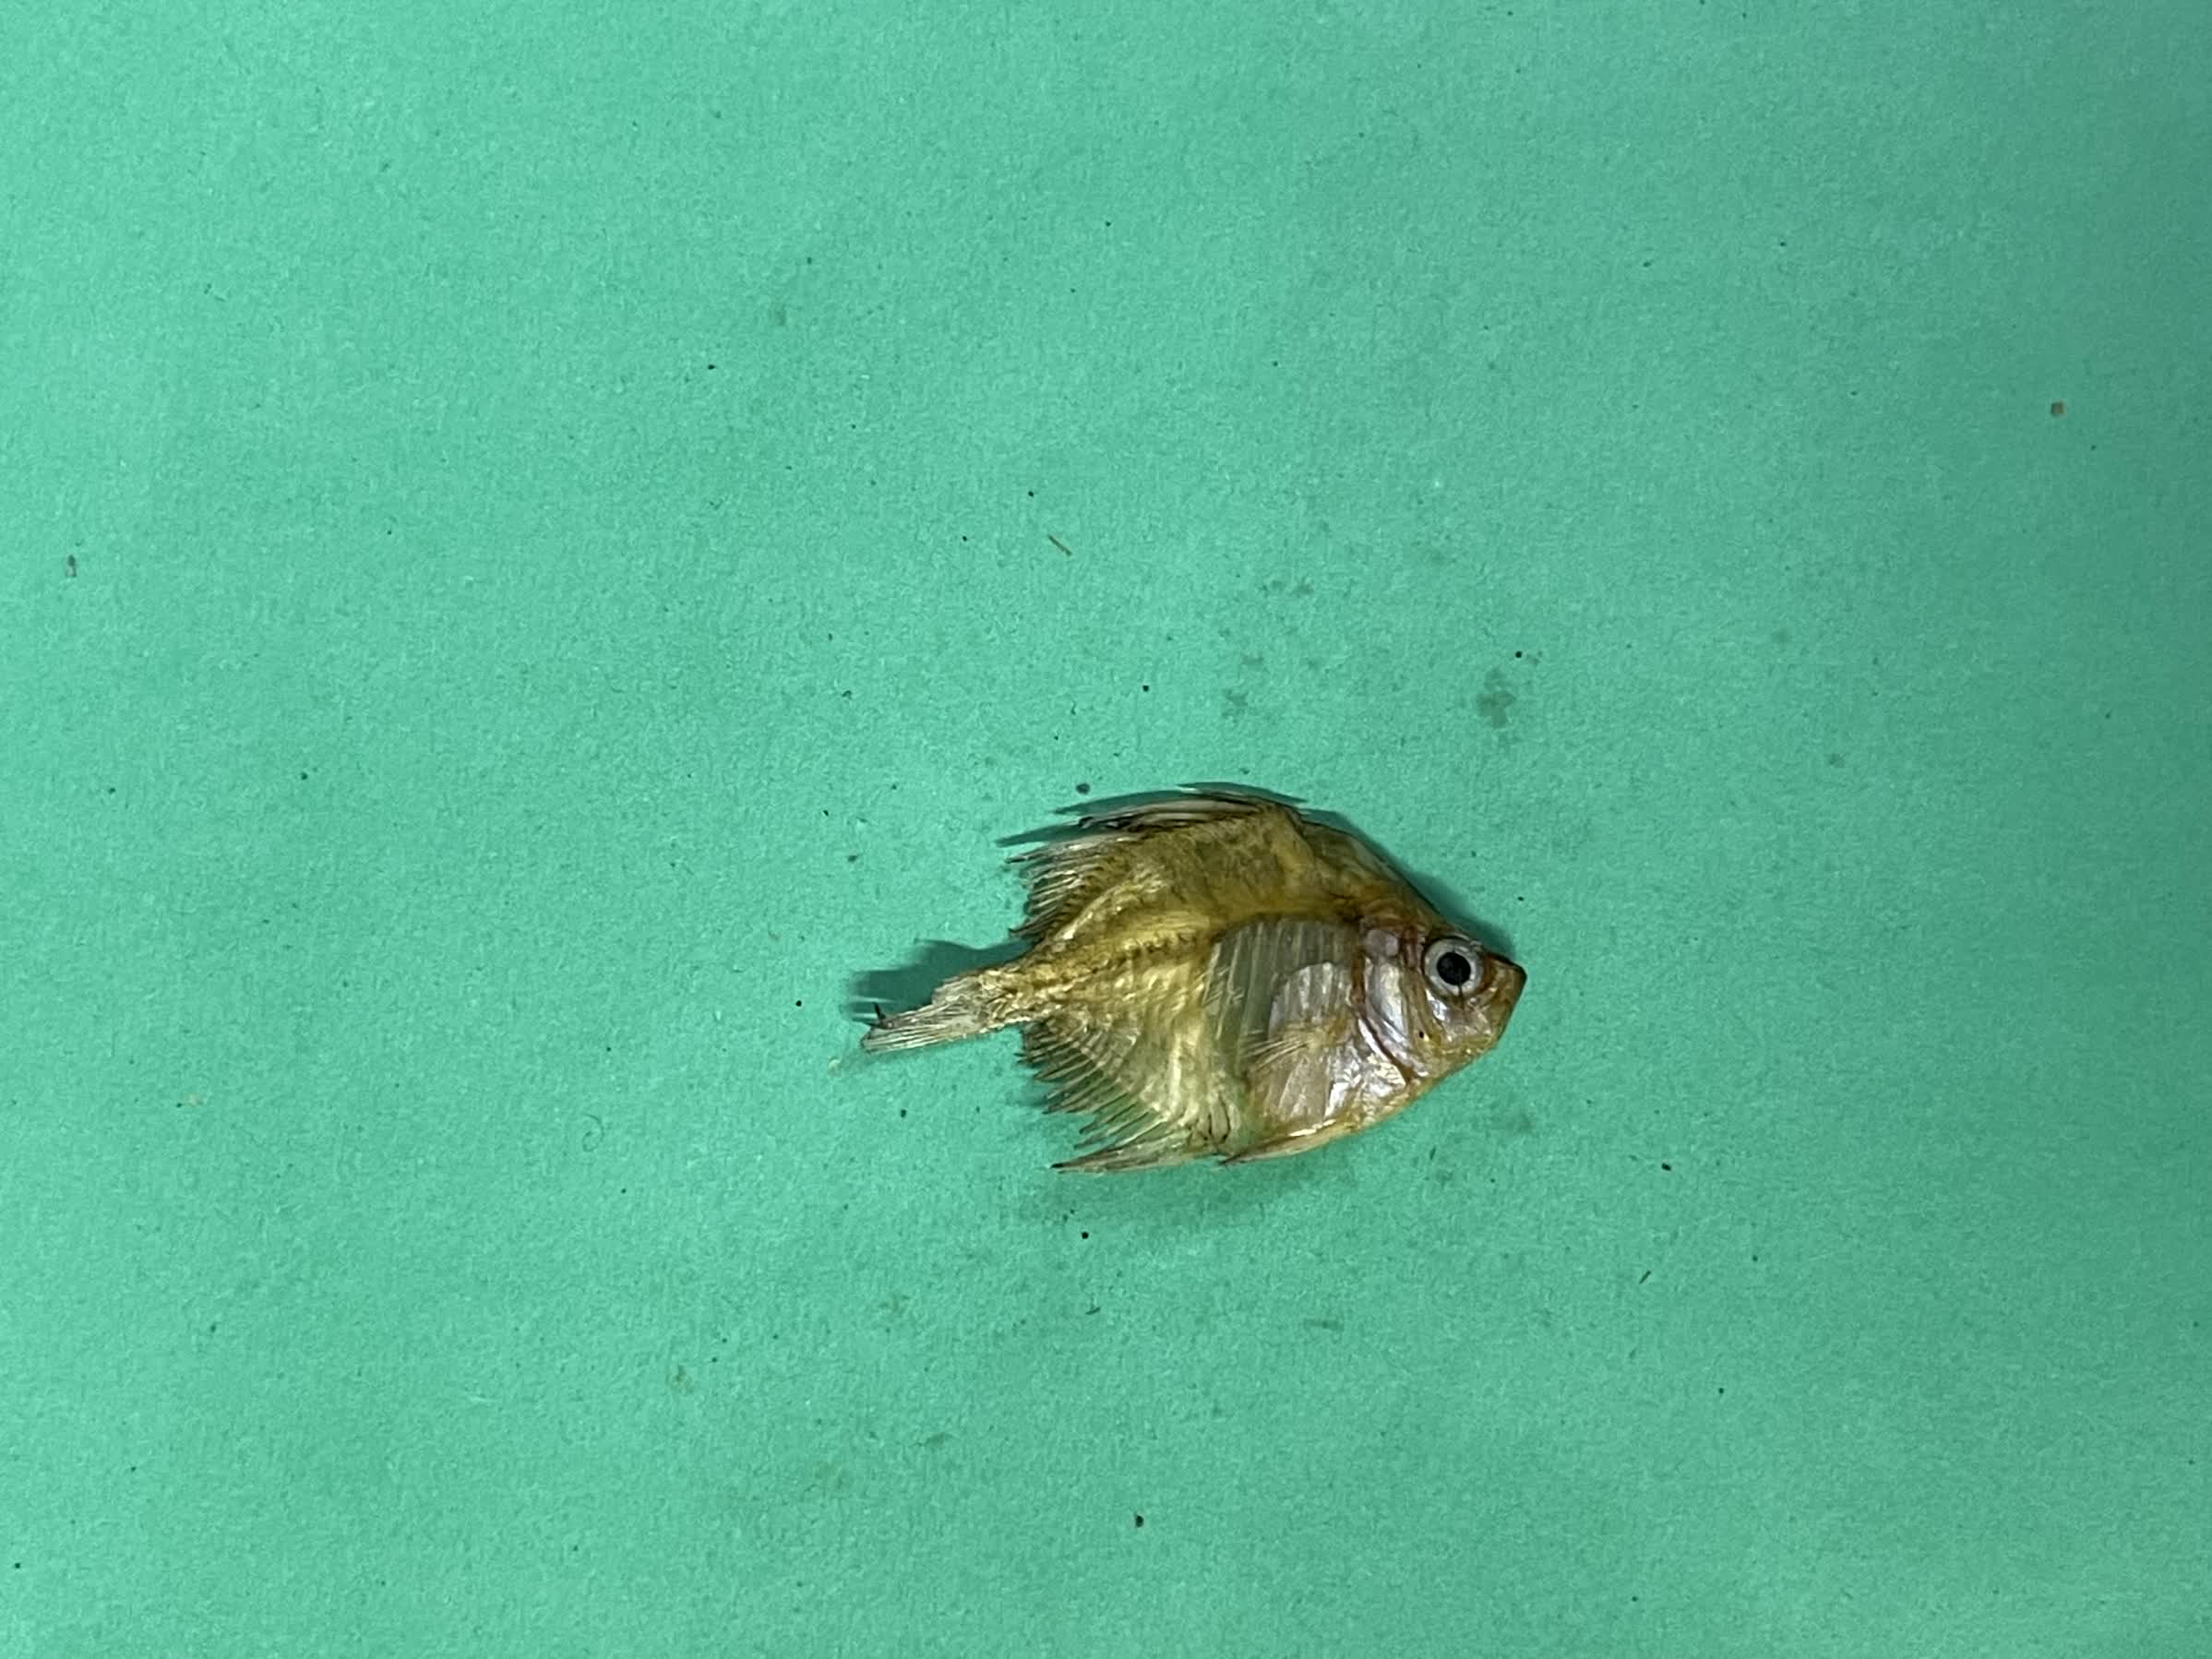
Species: Chanda